Richard Rodgers

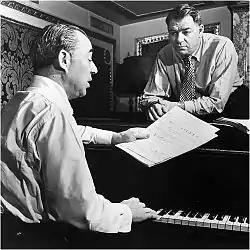
Rodgers (seated) with Hammerstein, 1945

Rodgers' partnership with Hart began having problems because of the lyricist's unreliability and declining health from alcoholism. Rodgers began working with Oscar Hammerstein II, with whom he had previously written songs (before ever working with Lorenz Hart). Their first musical, the groundbreaking hit "Oklahoma!" (1943), is a notable example of a "book musical", a musical play in which the songs and dances are fully integrated into the plot. What was once a collection of songs, dances and comic turns held together by a tenuous plot became a fully integrated narrative. Even though "Show Boat" is considered to be the earliest example of a book musical, "Oklahoma!" epitomized the innovations for which "Show Boat" had laid the groundwork and is considered the first production in American history to be intentionally marketed as a fully integrated musical.